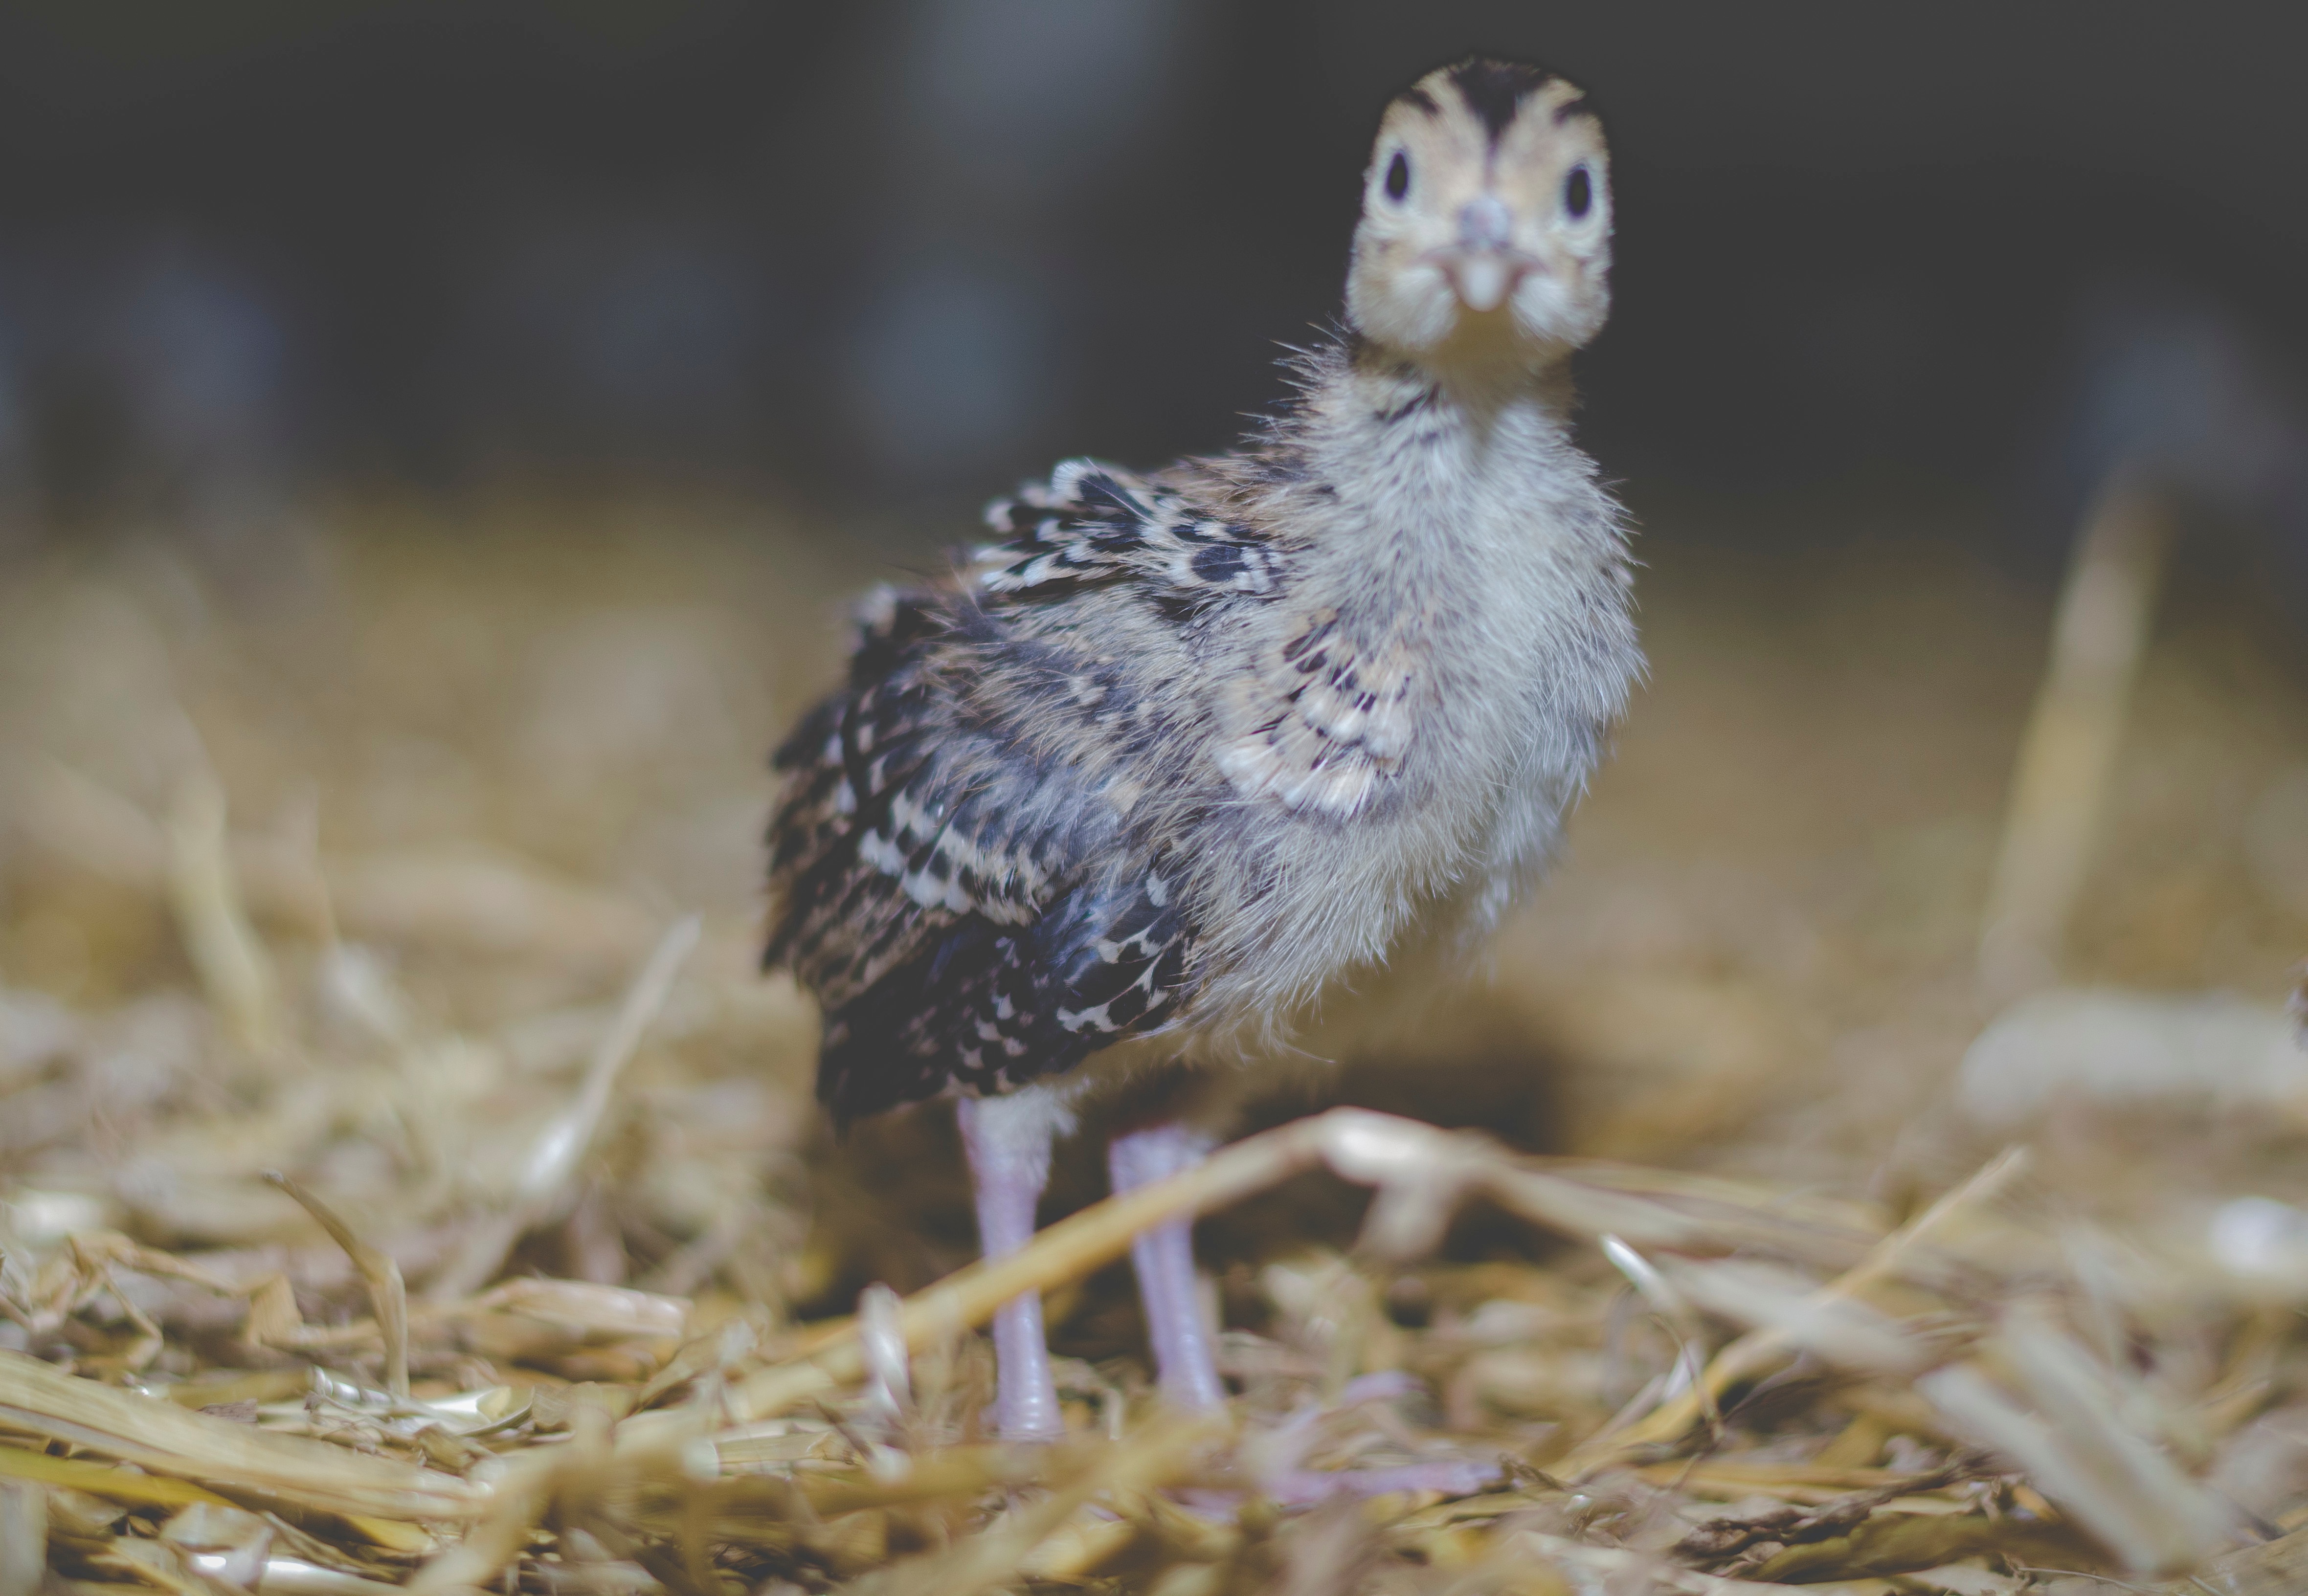
bird, wildlife, beak, fauna, close up, galliformes, vertebrate, shorebird